Danielle Casanova

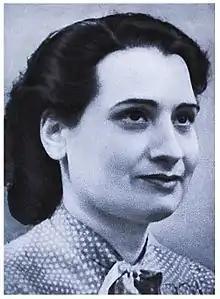

Danielle Casanova (born Vincentella Perini; 9 January 1909 – 9 May 1943) was a French communist activist and member of the French Resistance during World War II. A dentist by occupation, she was a high-ranking figure within the Communist Youth and founded its women's organisation (UJFF, Union of Young French Women) in 1936. Casanova was arrested on 15 February 1942 as she brought coal to Georges Politzer and his wife; she had been involved in organising actions against the German occupiers. First incarcerated at La Santé Prison in Paris, she was transferred to the Fort de Romainville for causing unrest with the help of fellow prisoners. Casanova was deported to Auschwitz on 24 January 1943, where she began working as a dentist at the camp infirmary. She died of typhus shortly thereafter. She was posthumously awarded the Legion of Honour.